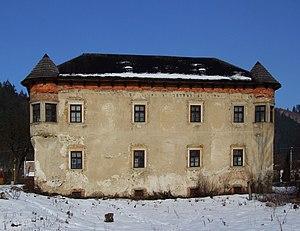
Divinka est une commune de la région de Žilina, en Slovaquie.